Daphne C. Watkins

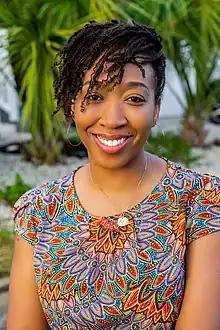
Photo of Daphne C. Watkins

Daphne C. Watkins, is an author, researcher, executive coach, and professor who studies behavioral health interventions for historically marginalized groups, mixed methods approaches to research in context, and leadership development/organizational management.